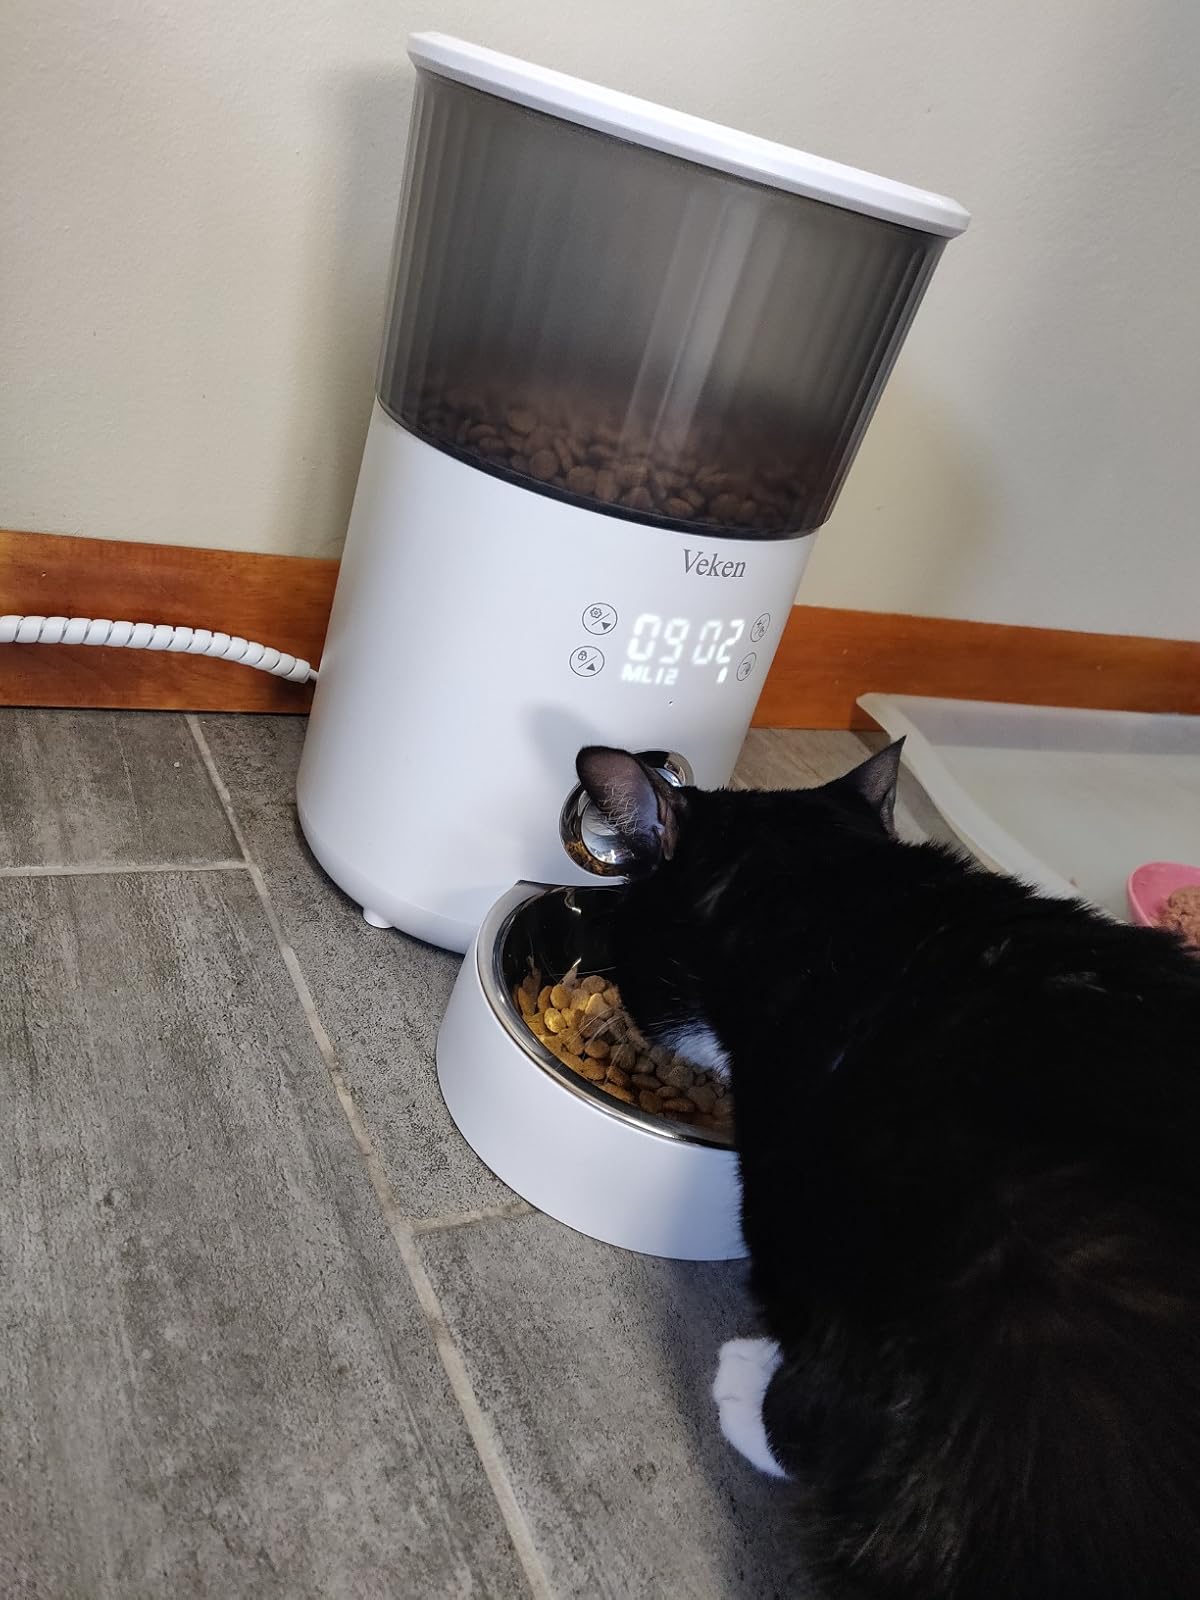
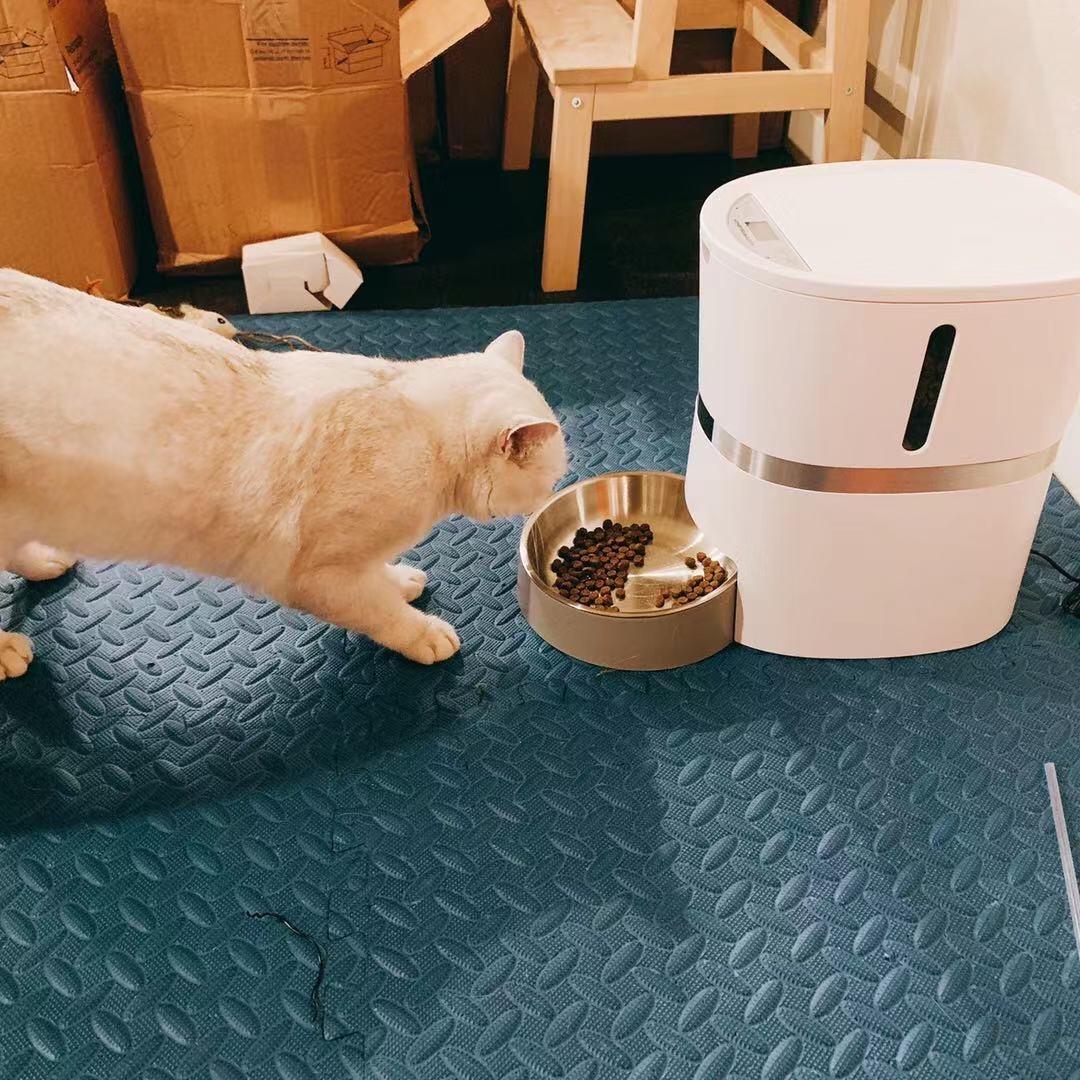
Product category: items_feeder
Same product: no